You Can't Hurry Love (film)

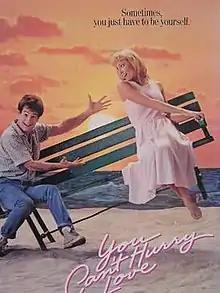

You Can't Hurry Love is a 1988 American romantic comedy film written and directed by Richard Martini and starring David Leisure, Scott McGinnis, Anthony Geary, and Bridget Fonda.